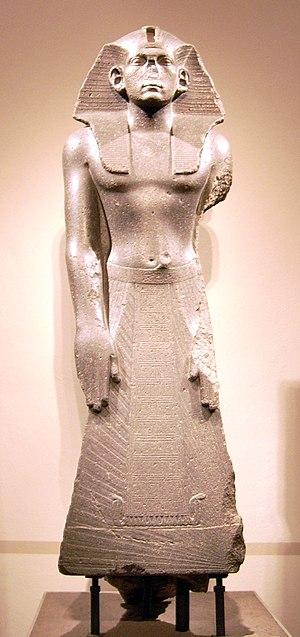
Le temple de Ptah situé à Memphis est le principal temple égyptien voué au culte de Ptah. Il portait le nom d'Hout-ka-Ptah, ce qui signifie en égyptien ancien, le Château du Ka de Ptah. Ce temple occupait la majeure partie de l'enceinte principale de la cité.